Eshtaol

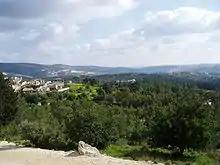
Eshtaol Forest

In 2013, archaeological excavations conducted by the Israel Antiquities Authority near discovered the oldest structure ever found in the Shfela region of the Judean Hills, dating back to the first permanent human settlement in the area some 10,000 years ago. Excavations at the site continued into 2014, led by A. Yaroshevich on behalf of the Israel Antiquities Authority.